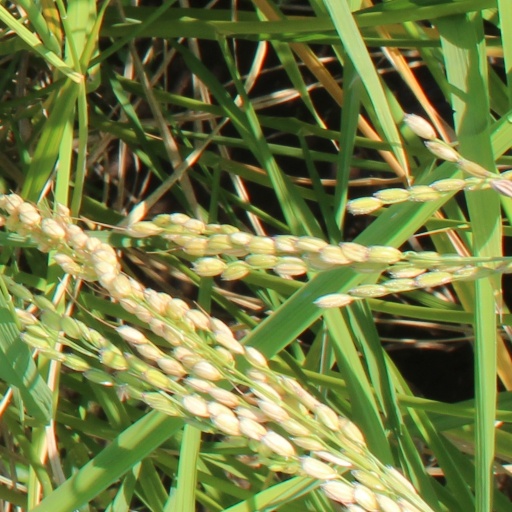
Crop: rice